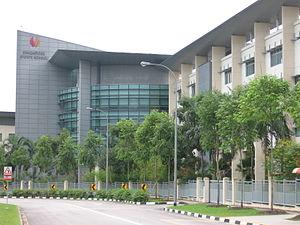
Les Jeux olympiques de la jeunesse d’été de 2010 ont eu lieu du 14 au 26 août 2010 à Singapour. C’est la première édition des Jeux olympiques de la jeunesse d'été, dont la création a été décidée par le Comité international olympique lors de sa 119ᵉ session, qui a eu lieu à Guatemala City du 4 au 7 juillet 2007.